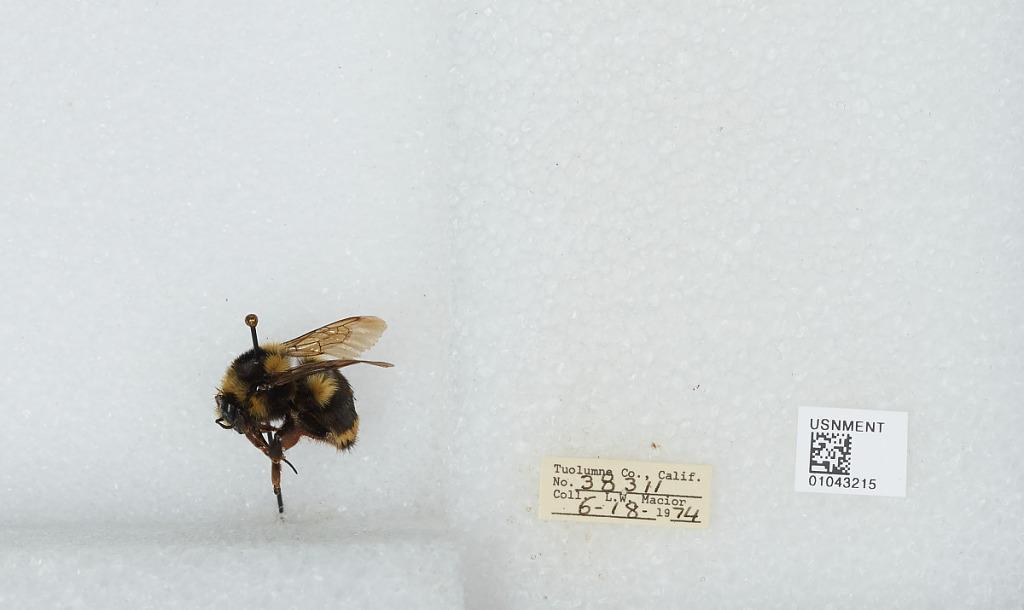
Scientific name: Bombus bifarius nearcticus
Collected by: L. Macior
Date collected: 1974-6-18
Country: United States
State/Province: California
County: Tuolumne
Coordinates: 38.02, -119.94